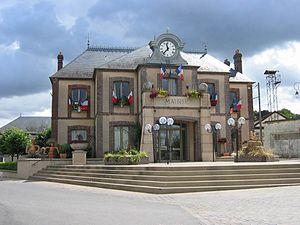
MAIRIE DE COURTENAY 1 place Honoré Combe 45320 Courtenay
Courtenay est une commune française de la région naturelle du Gâtinais, située dans le département du Loiret en région Centre-Val de Loire.